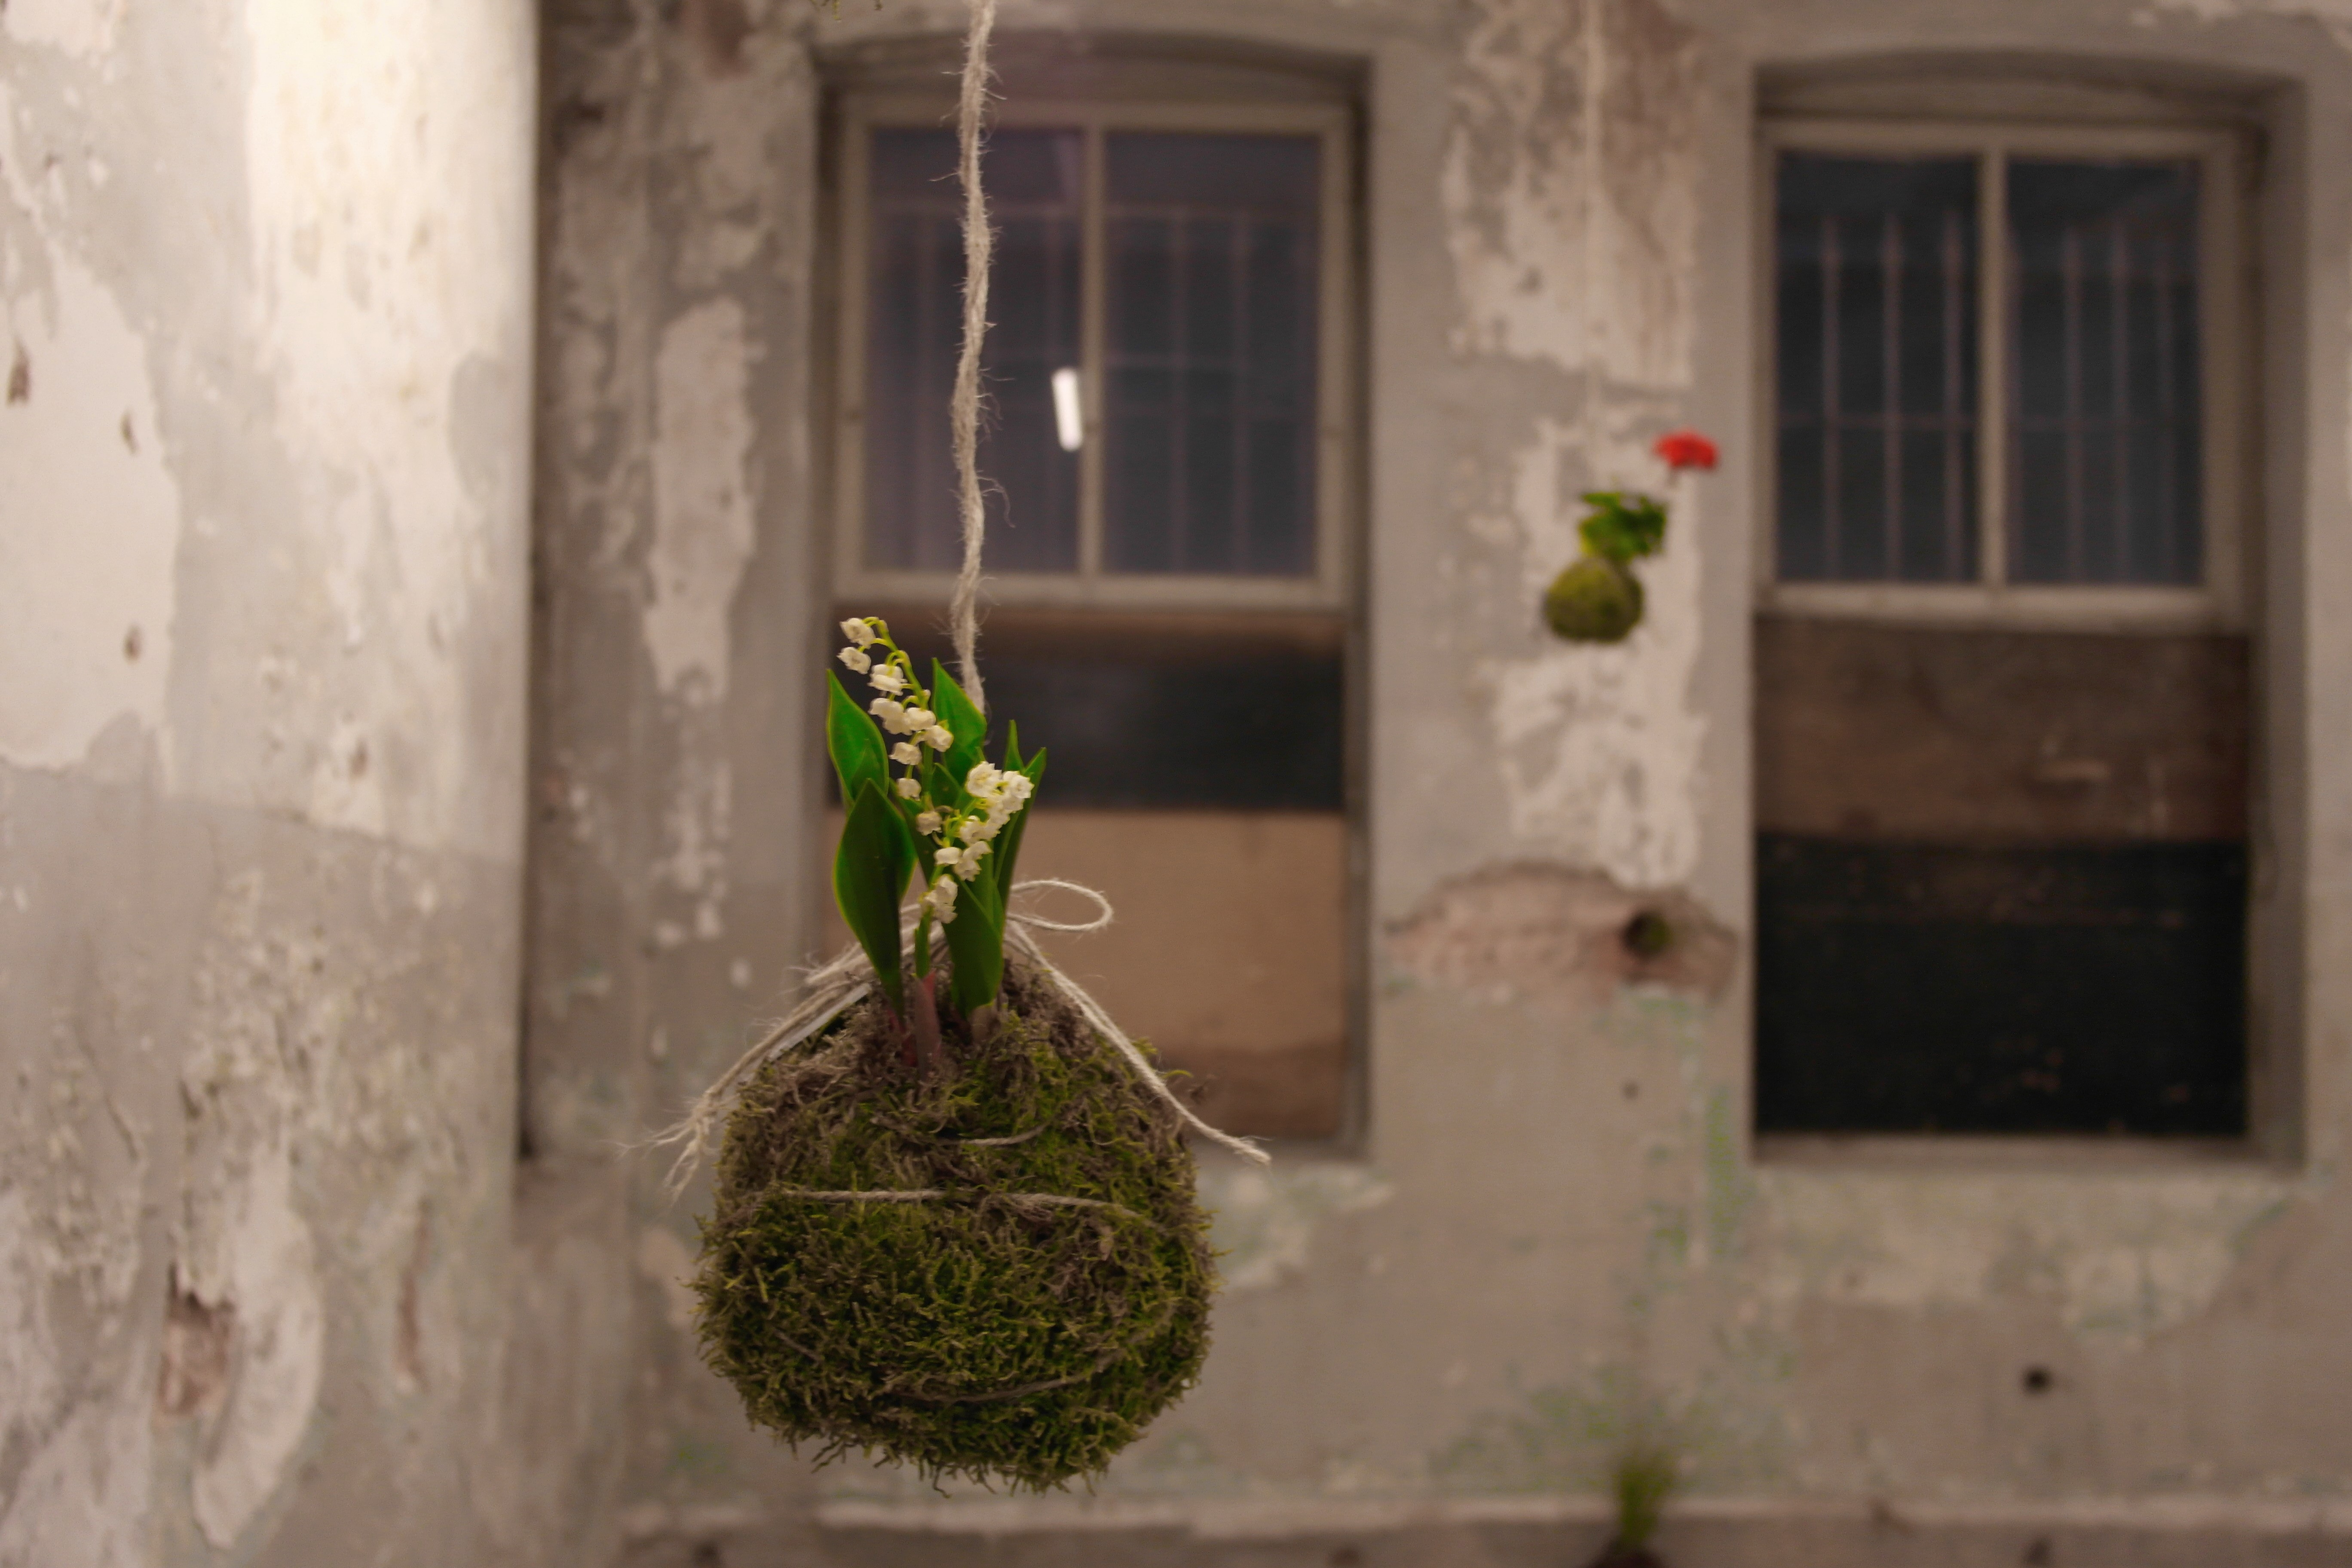
plant, flower, window, wall, lighting